Luis Barragán House and Studio

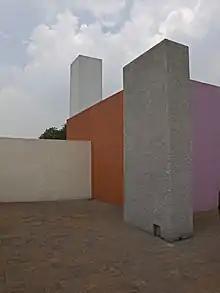
Patio on the roof of the home

The dining room, living room, breakfast nook and kitchen all open to the garden area which has a fountain. The garden was originally going to be simply grass but the architect allowed a number of plants to grow semi freely, allowing for a more wild feel to the vegetation. It is small but it appears bigger because it borders the neighbor's garden. The windows that face this garden were moved after the building was finished and the marks left by their old sites give this facade an unkempt look. The windows were placed and moved with the interior in mind. One window which was moved was that of the dining room, possibly to correct the view while seated at the table.